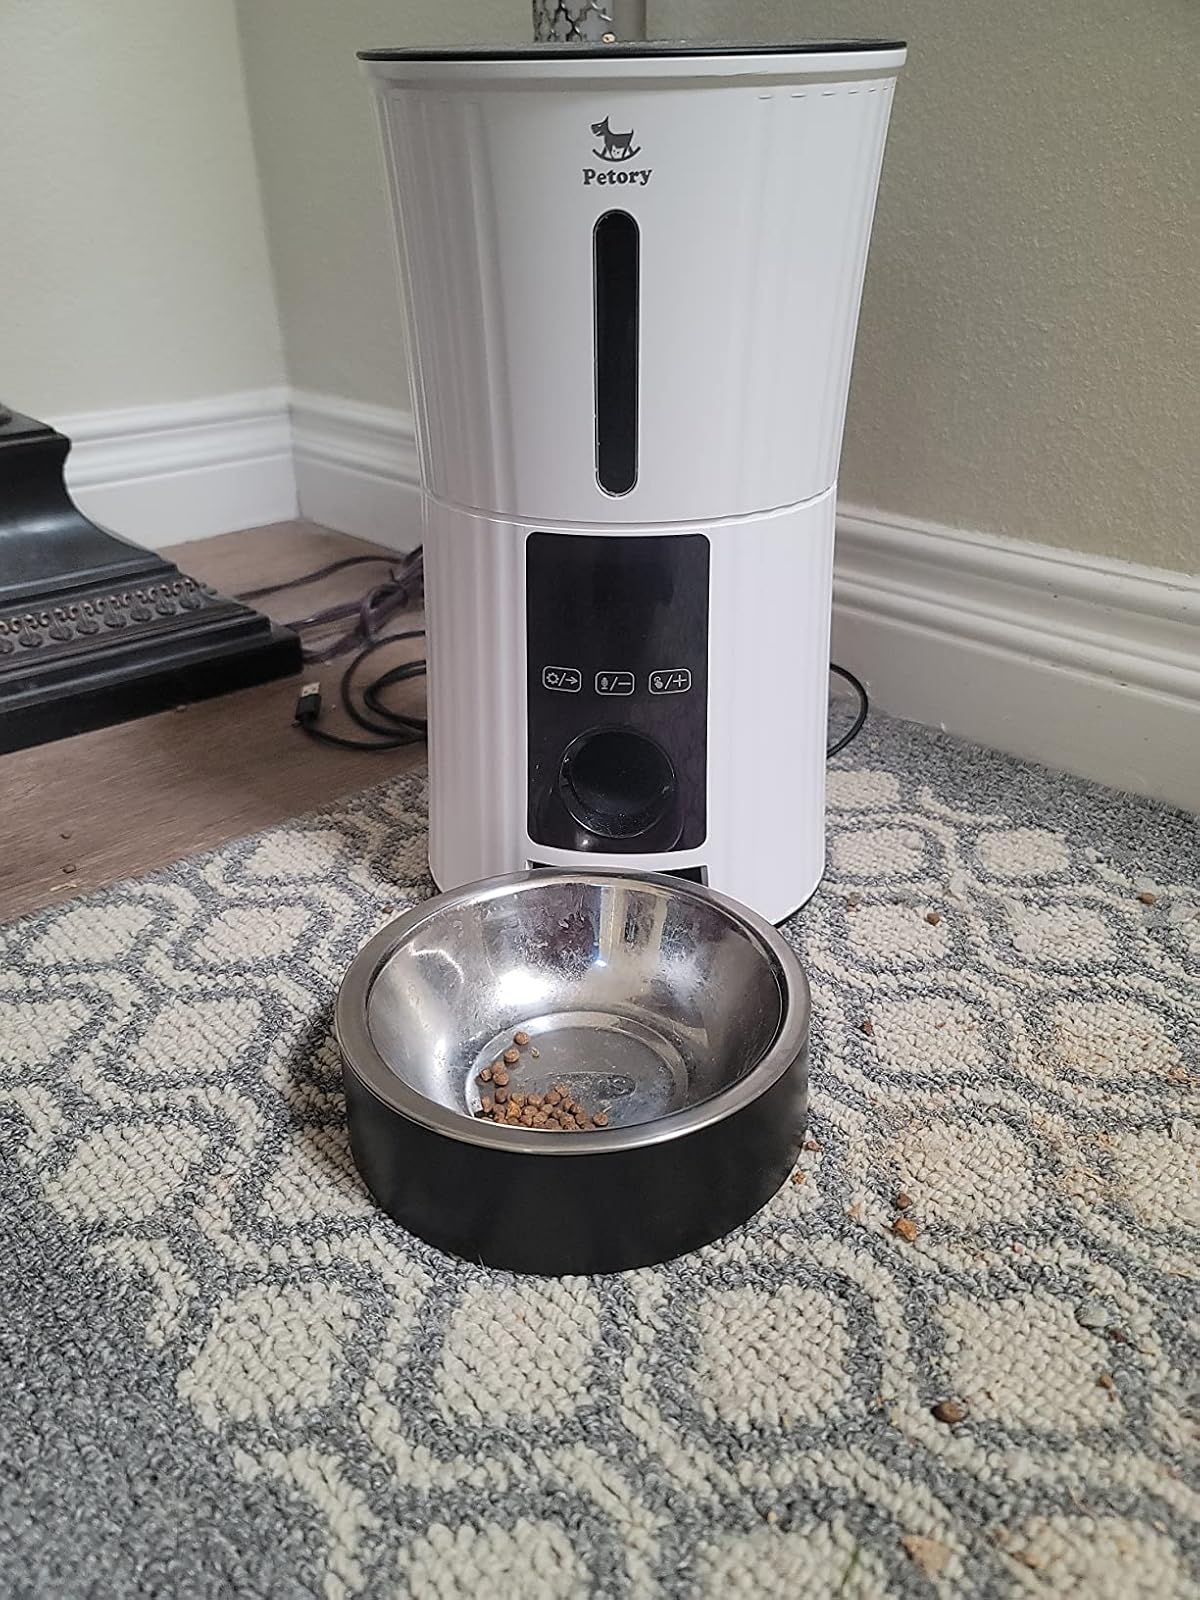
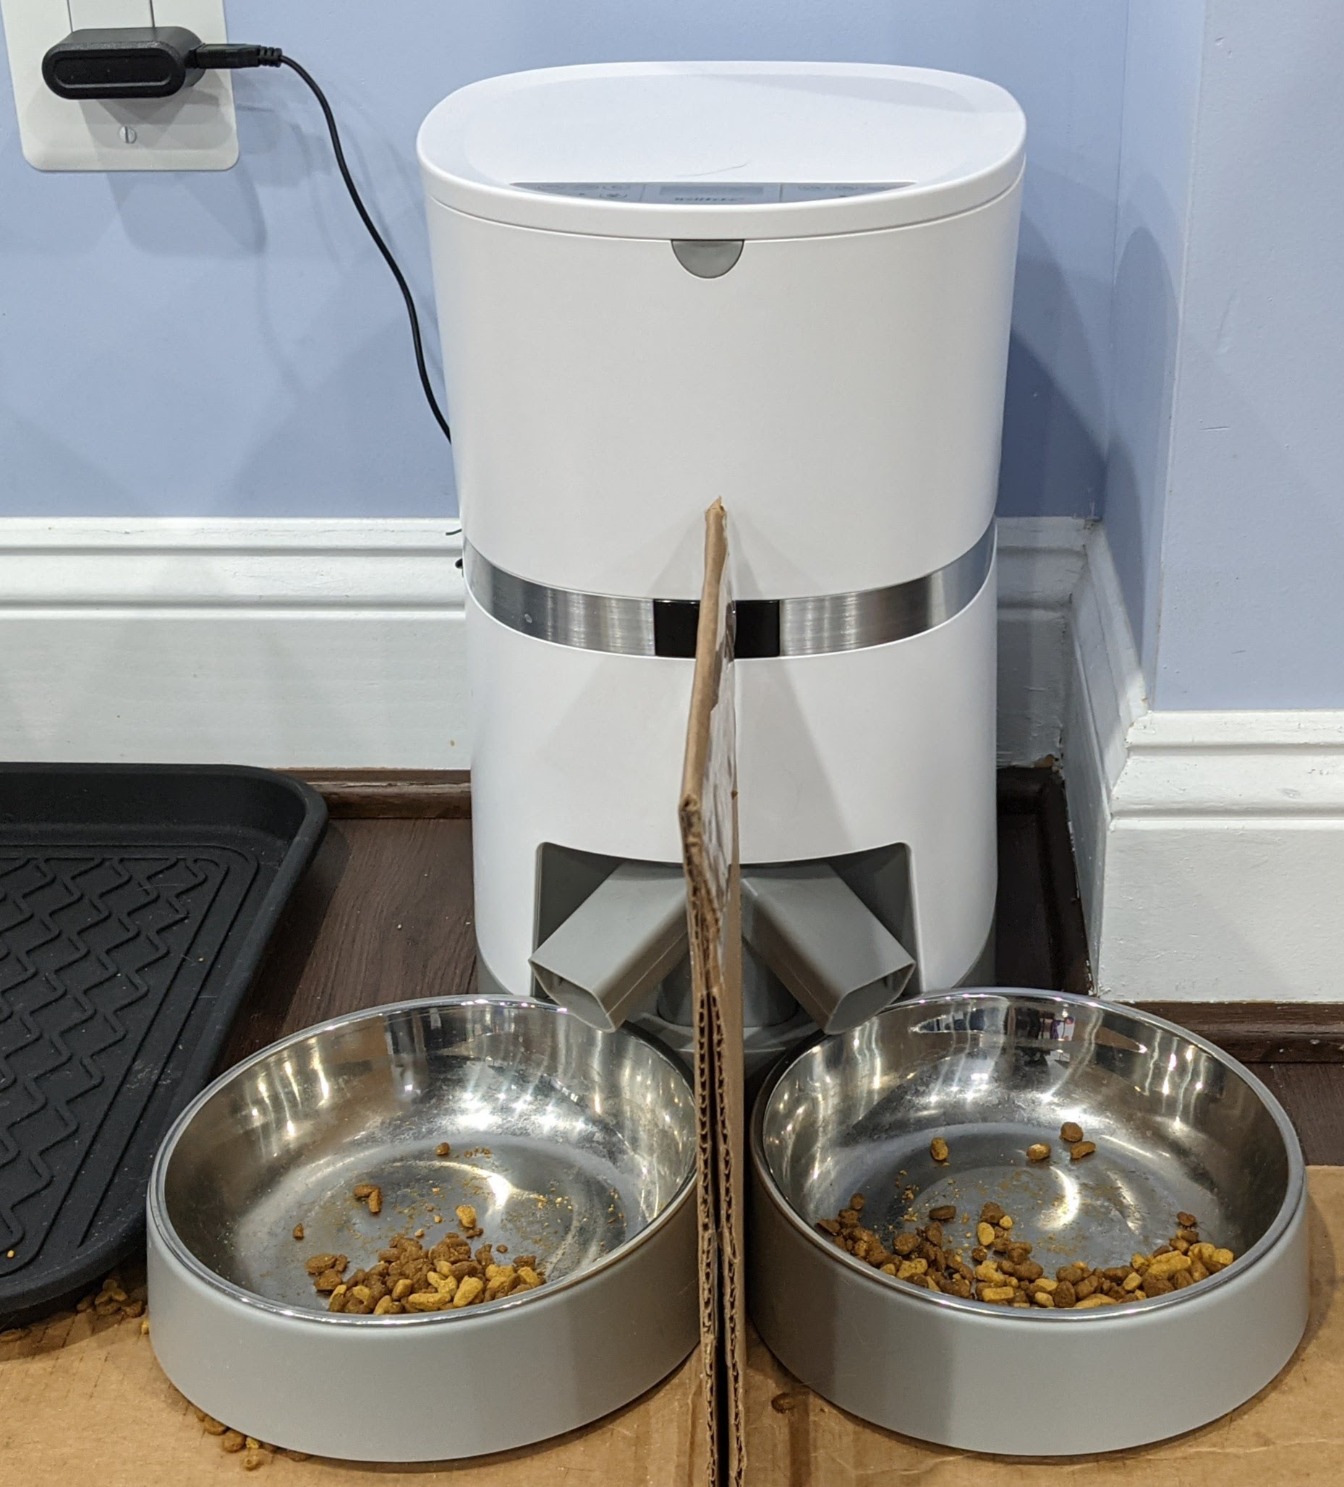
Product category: items_feeder
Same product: no